Alina Shynkarenko

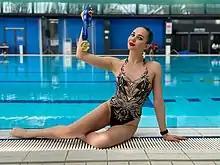
Shynkarenko in 2021

Alina Vitaliyivna Shynkarenko (born 14 November 1998) is a Ukrainian synchronised swimmer. She is World Championships medalist.